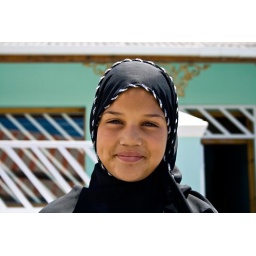
This beautiful girl came over to my car window in Woodstock, Cape Town and wanted me to take her photo.